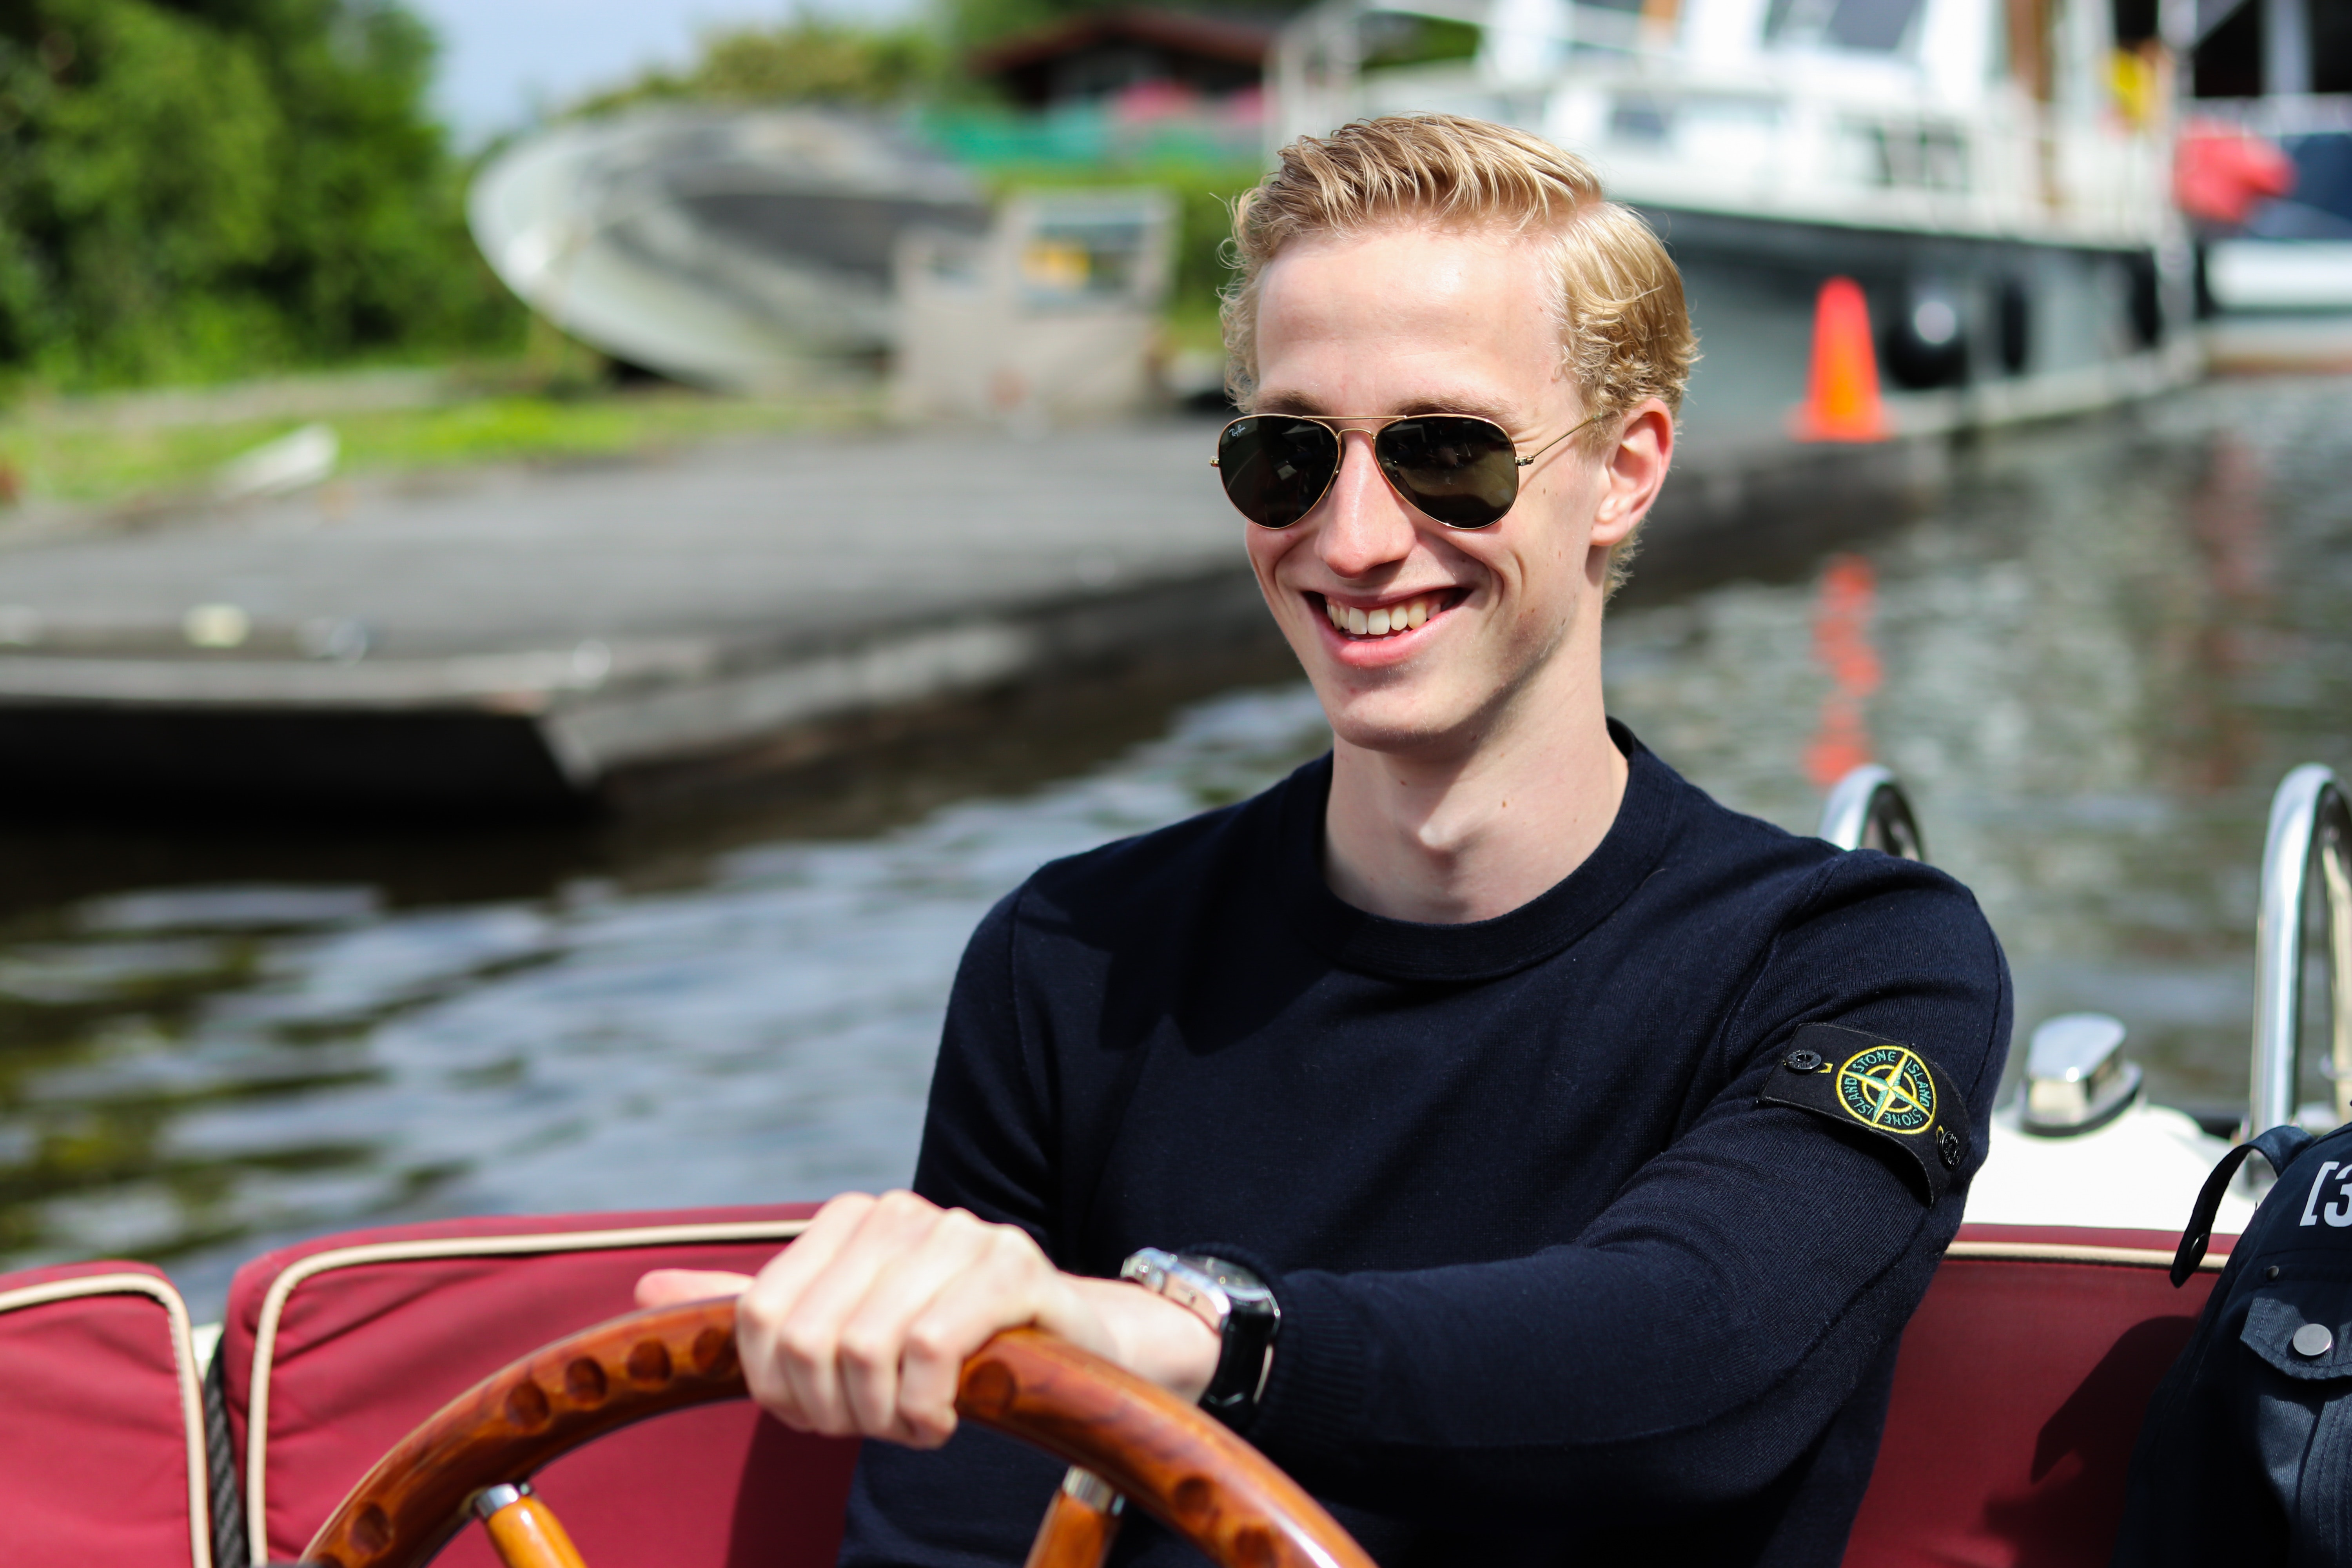
eyewear, sunglasses, cool, glasses, vehicle, waterway, personal protective equipment, vacation, goggles, vision care, recreation, muscle, leisure, photography, boating, tourism, boat, travel